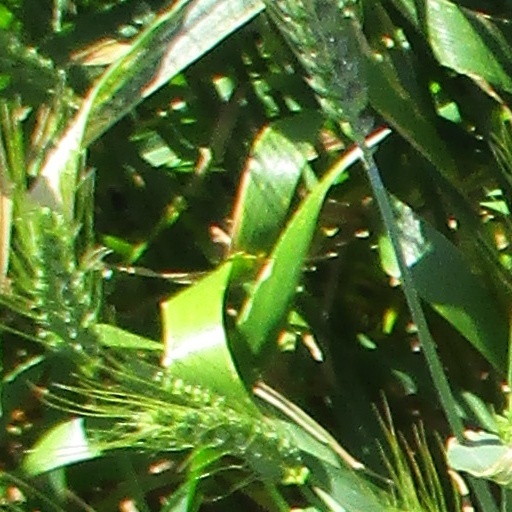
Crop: wheat